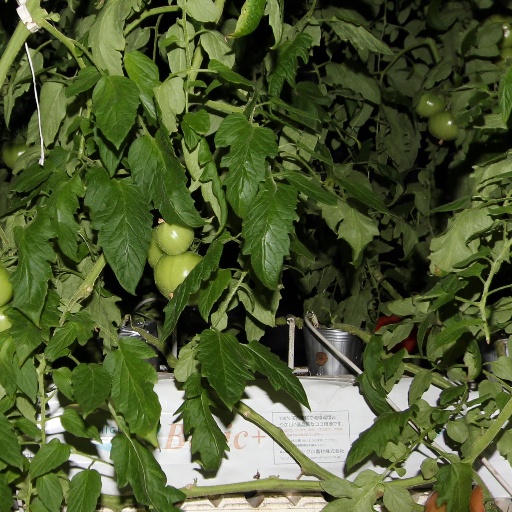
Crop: tomato